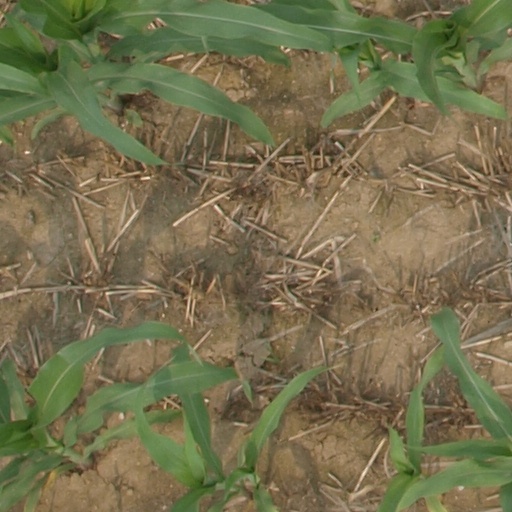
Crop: maize; corn